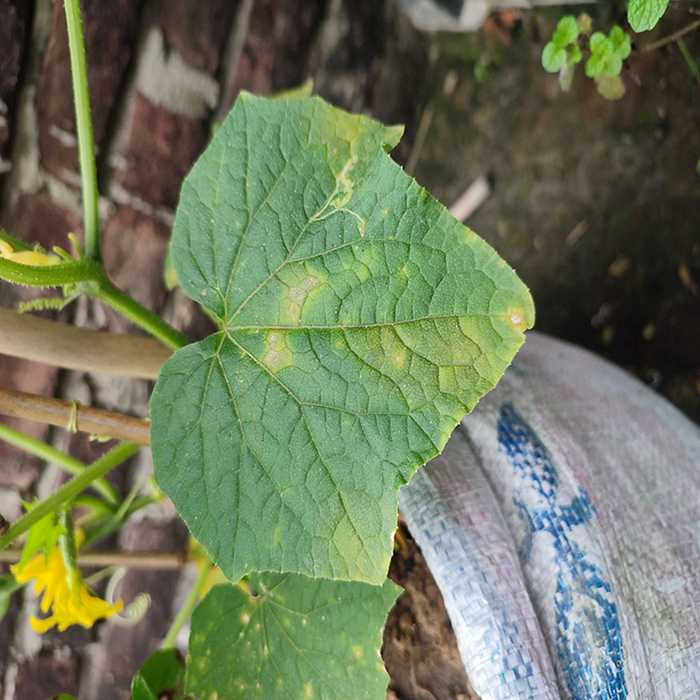
Plant: Cucumber
Label: Downy mildew